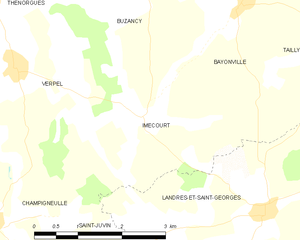
Carte des communes françaises: Imécourt